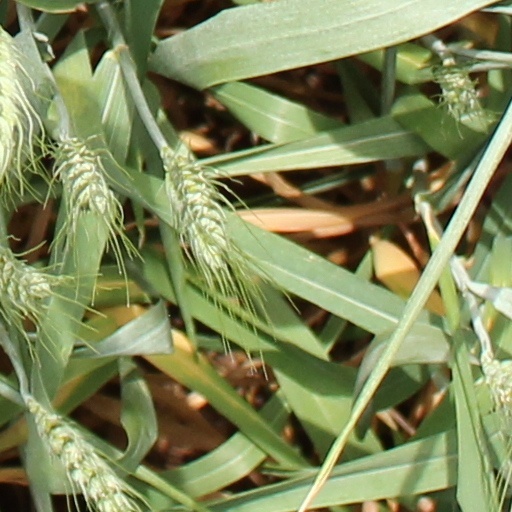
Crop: wheat